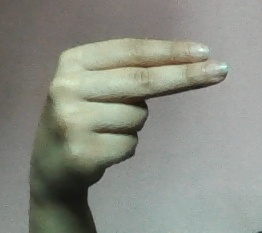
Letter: ain